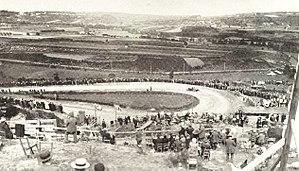
Le circuit de Lyon (GP de l'A.C.F. 1914) (La Vie au Grand Air du 11 juillet 1914, p.625)
Le Grand Prix automobile de France 1914 est un Grand Prix qui s'est tenu à Lyon le 4 juillet 1914.